Maddingley

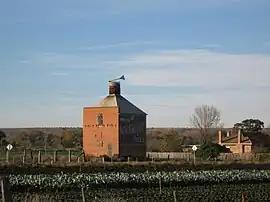
The heritage-listed chicory kiln in Maddingley

Maddingley is a suburb of Bacchus Marsh, a peri-urban town in central Victoria, Australia. The locality consists of the portion of the Bacchus Marsh urban area south of the Werribee River. It is in the Shire of Moorabool, west north west of the state capital, Melbourne. At the , Maddingley had a population of 5,491.